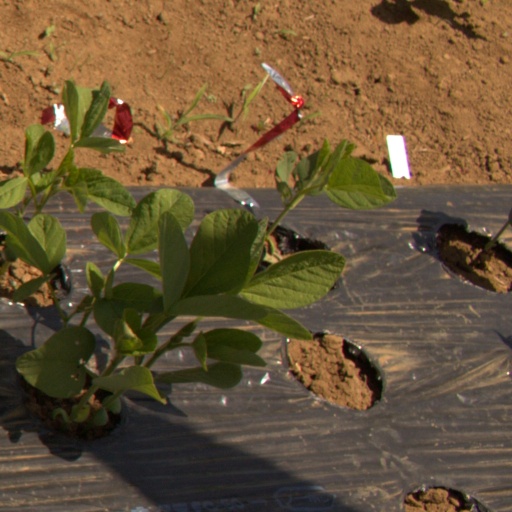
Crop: Jerusalem artichoke